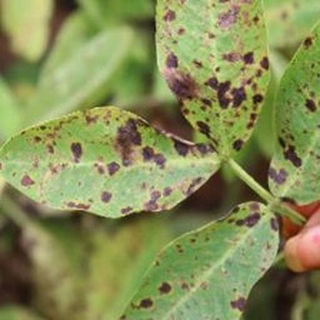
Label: groundnut_late_leaf_spot